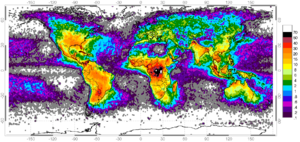
Lyn
Antal lynnedslag per km²/år rundt omkring på jorden. Kilde: NASA, NSSTC Lightning Team.
Et lyn er en stor elektrisk udladning mellem sky og jord eller hav, eller mellem sky og sky. Et lyn er en stor gnist i jordens atmosfæres luft. Lyn løber gennem luften ved at en elektrisk spændingsforskel omdanner luftens molekyler til ioner. Derved dannes der en kanal som lynet kan løbe igennem. Mens lynet løber igennem kanalen omdannes molekylerne til plasma, og der er typisk omkring 15.000 °C og helt op til 30.000 °C i lynkanalen mens lynets elektricitet løber igennem, og det er faktisk op til 5 gange så høje temperaturer, som der findes på Solens overflade.